Mongolian gerbil

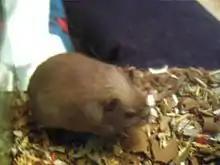
A Burmese colored gerbil

Gerbils are typically not aggressive, and they rarely bite unprovoked or without stress. They are small and easy to handle, since they are sociable creatures that enjoy the company of humans and other gerbils. Gerbils also have adapted their kidneys to produce a minimum of waste to conserve body fluids, which makes them very clean with little odor. Gerbils have many different aesthetic coat patterns, such as pied slate, described below.